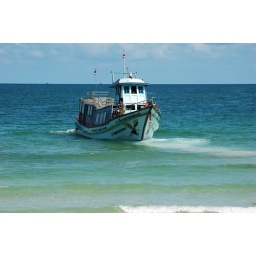
No roads - go by boat